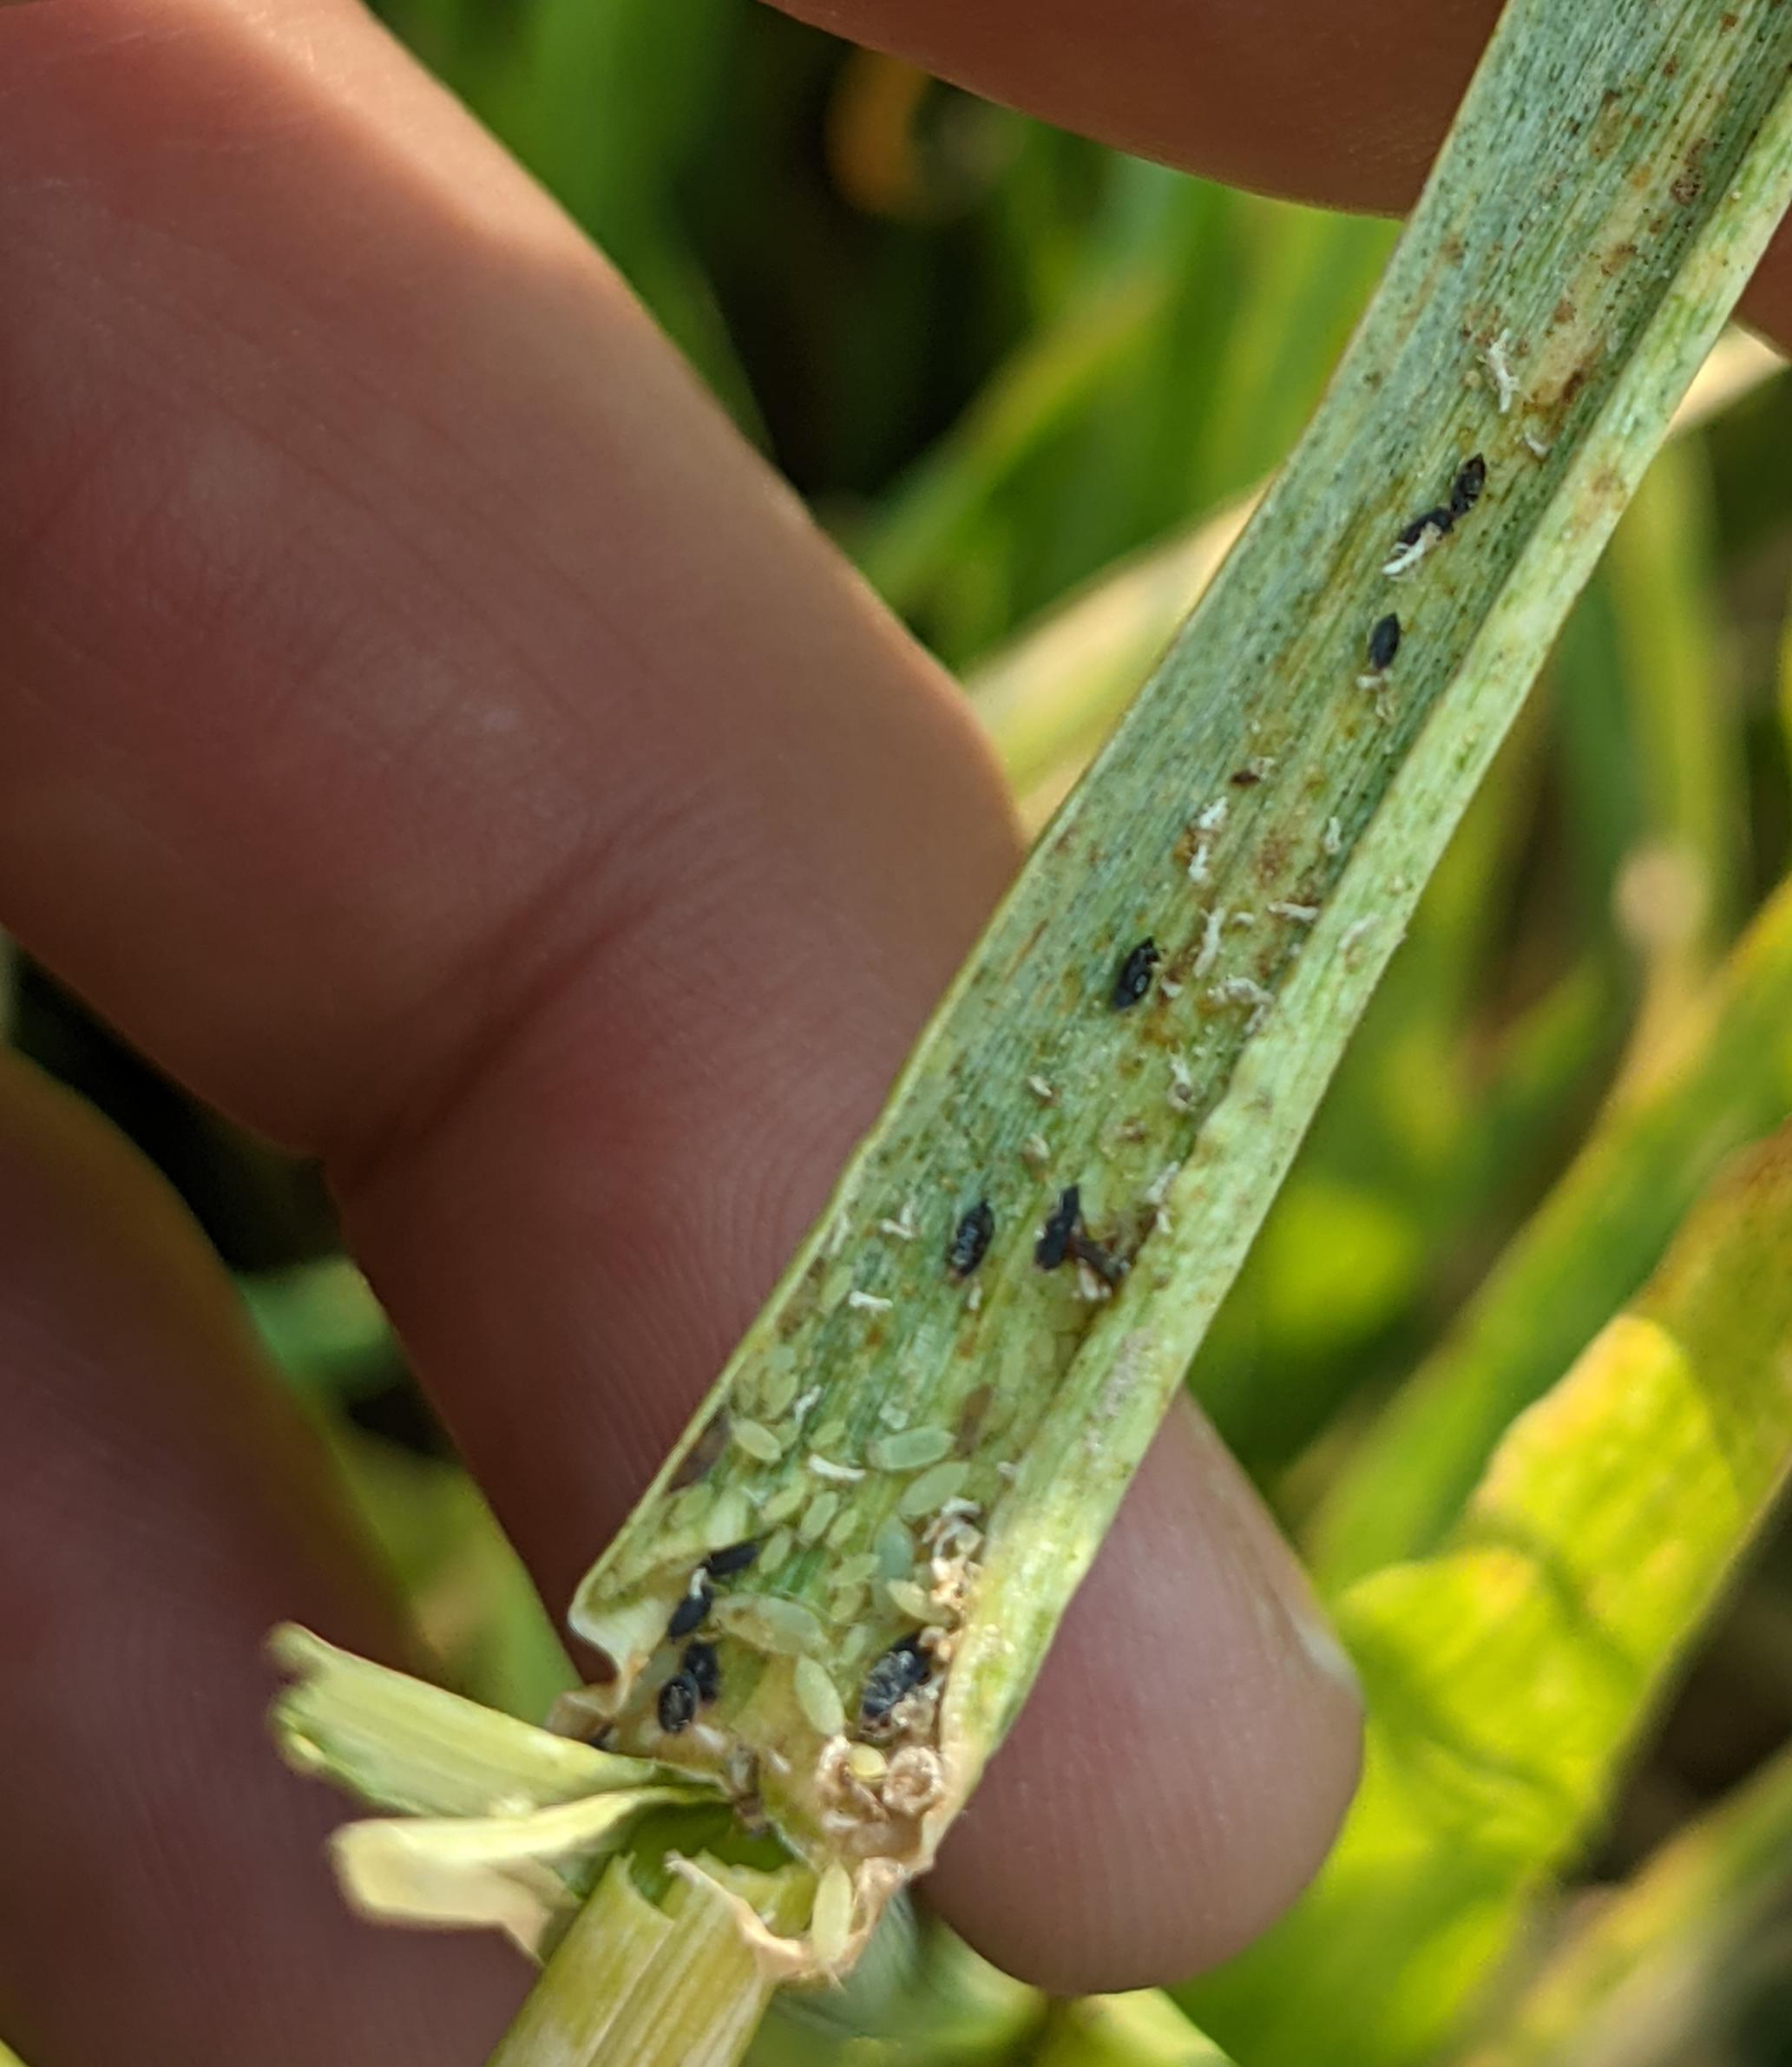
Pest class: russian_wheat_aphid